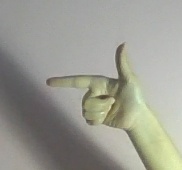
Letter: yaa